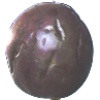
Label: Passion Fruit 1